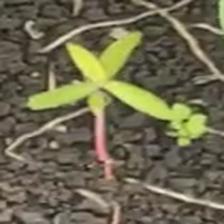
Weed species: Moti_dudhi(Euphorbia_geneculata_L)